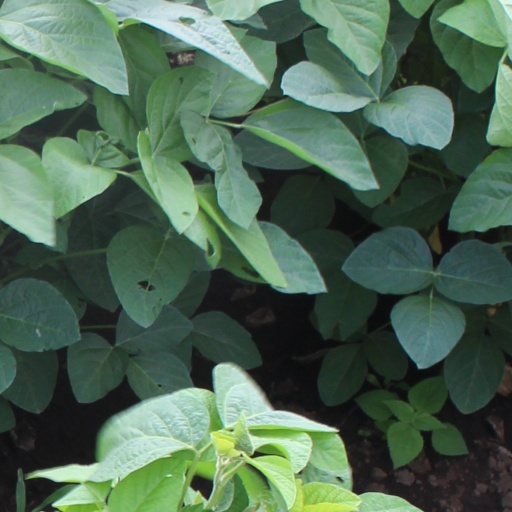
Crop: soybean